Chvrches

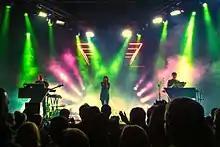
CHVRCHES performing at Columbiahalle in 2014

Chvrches had already recorded eight other songs by the time "Lies" was released, in case listeners wanted to hear more music. One of these songs, "The Mother We Share", was released on 5 November 2012 as the band's debut single. "The Mother We Share" was similarly well received by listeners, and was downloaded more than 32,000 times by September 2013. Around this time, Chvrches co-manager Campbell McNeil attempted to contact Glassnote Records founder Daniel Glass, and gave Glass copies of "Lies" and another song called "Recover". After travelling to the UK to see Chvrches live, Glass signed the band to a recording contract in January 2013. To promote Chvrches, managers McNeil and Danny Rogers launched a nonstop touring schedule which included several international performances. Two months after signing with Glassnote, Chvrches made its North American debut at the South by Southwest festival in Austin, where the band won a Grulke Prize for best non-American act.